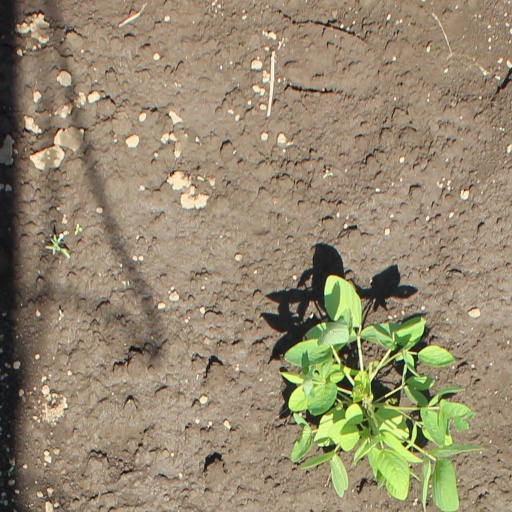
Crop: soybean